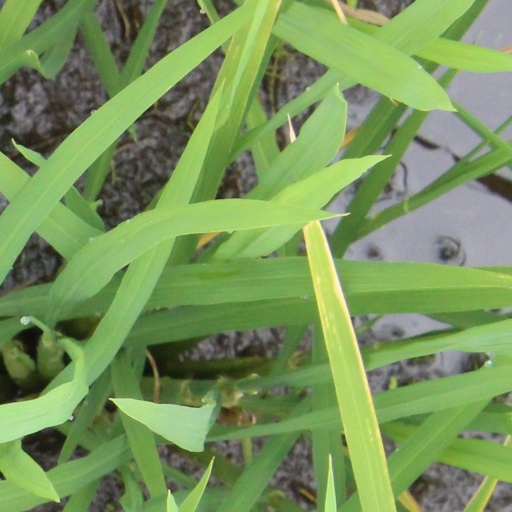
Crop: rice